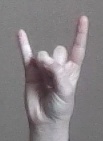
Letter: la